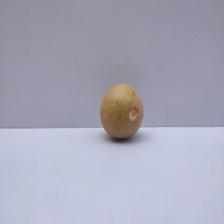
Size: Medium